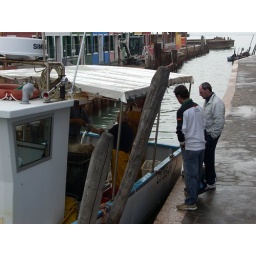
these are working boats.. bringing in the fish catch for the day. and selling it from the boat